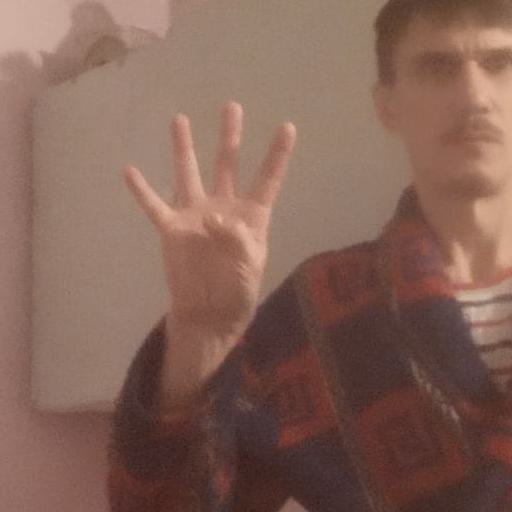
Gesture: four